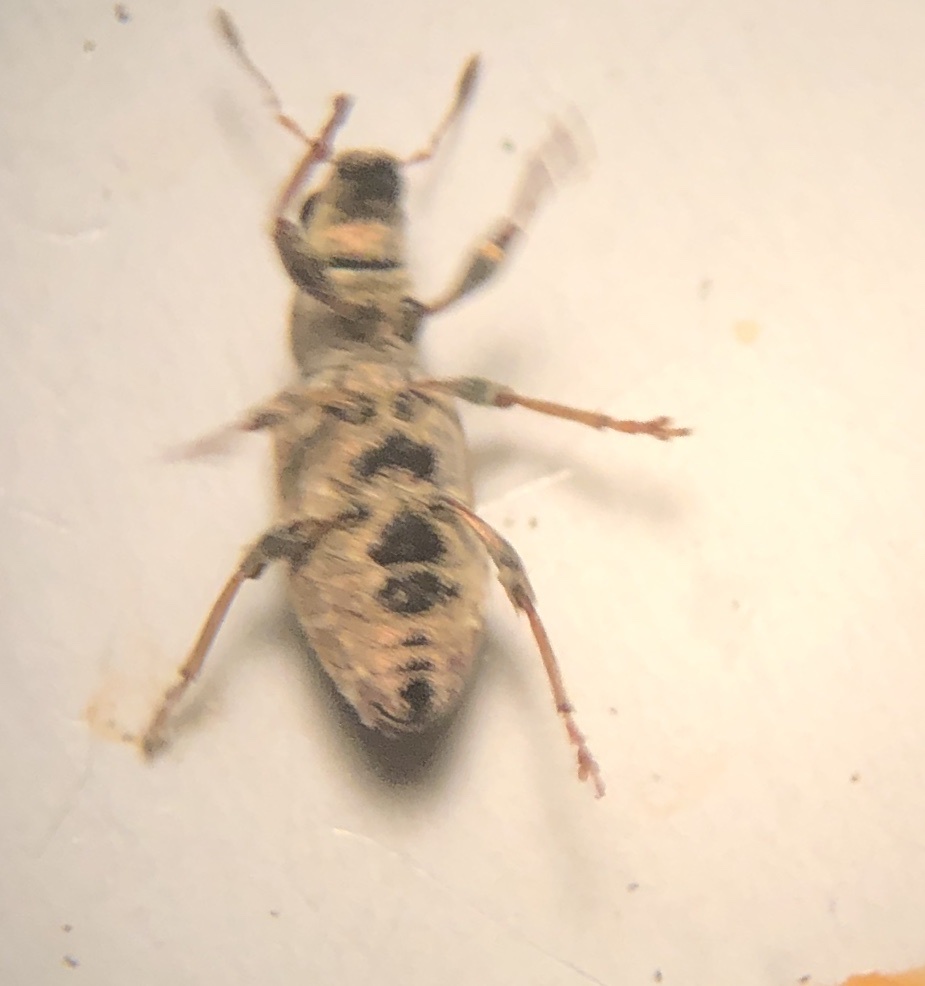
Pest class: pea_leaf_weevil